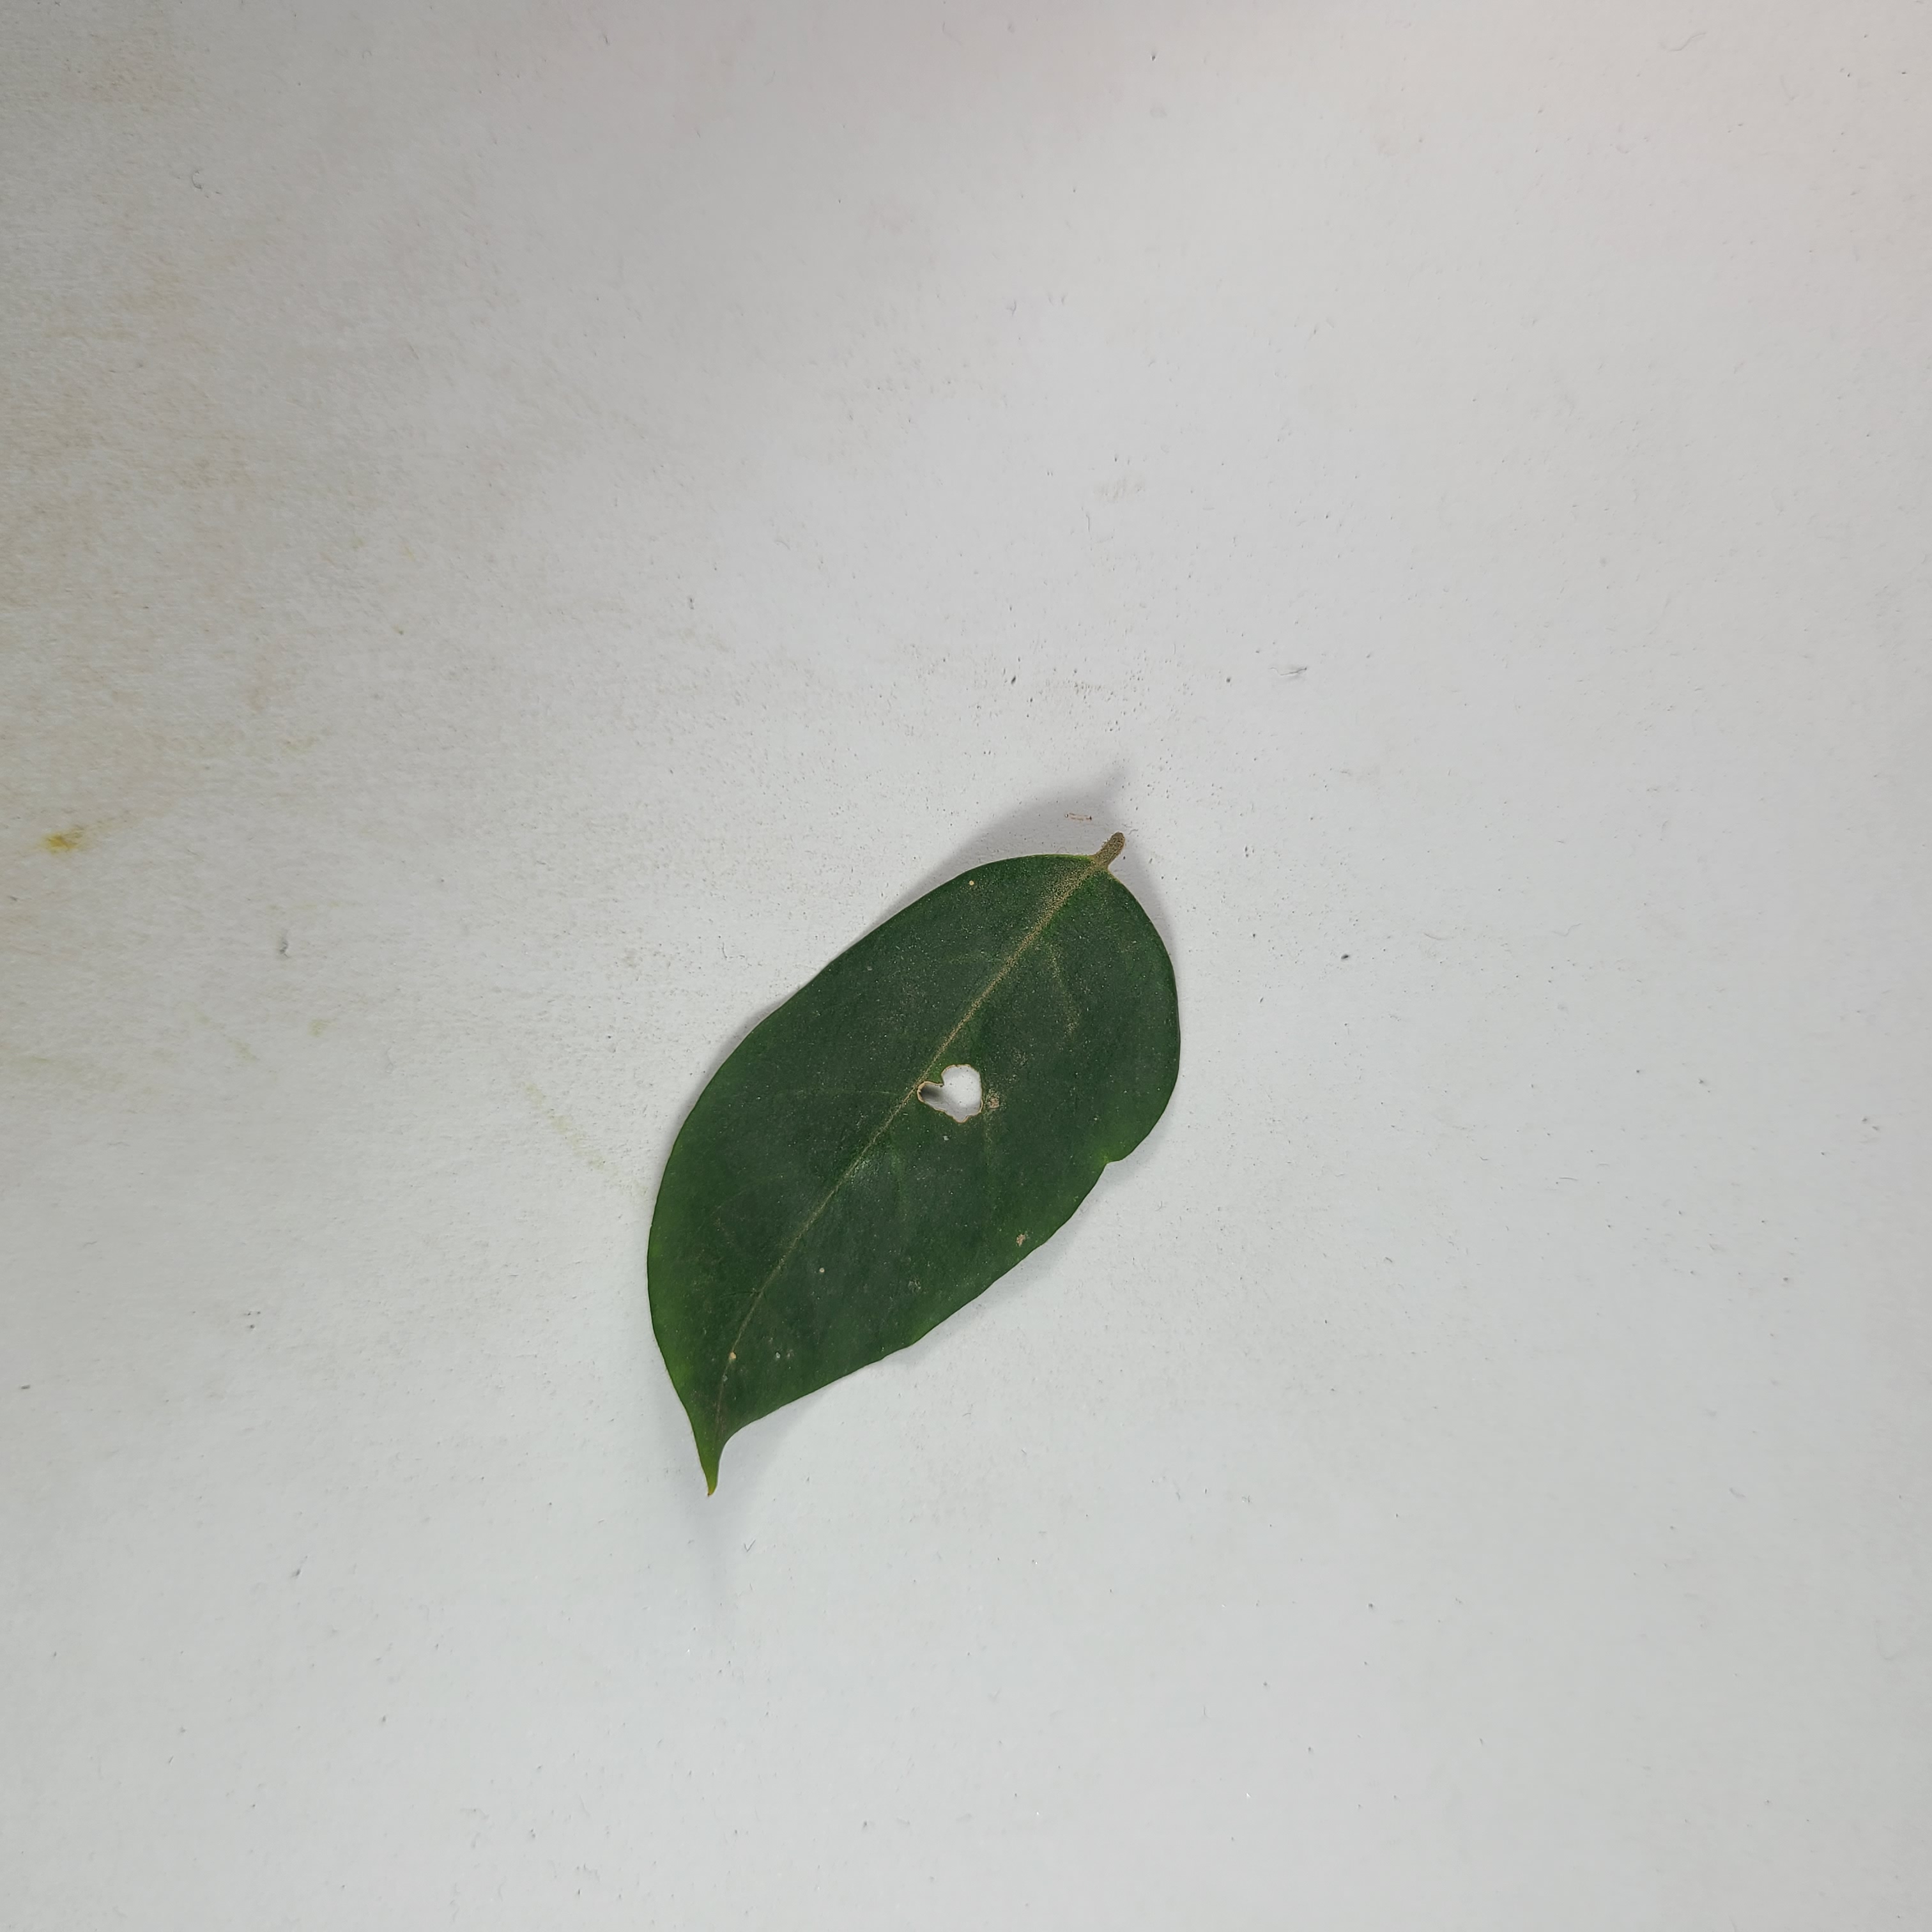
Label: Insect Hole leaves